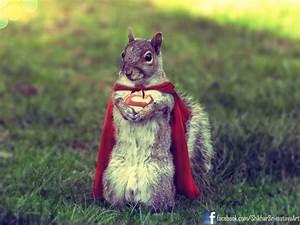
squirrel